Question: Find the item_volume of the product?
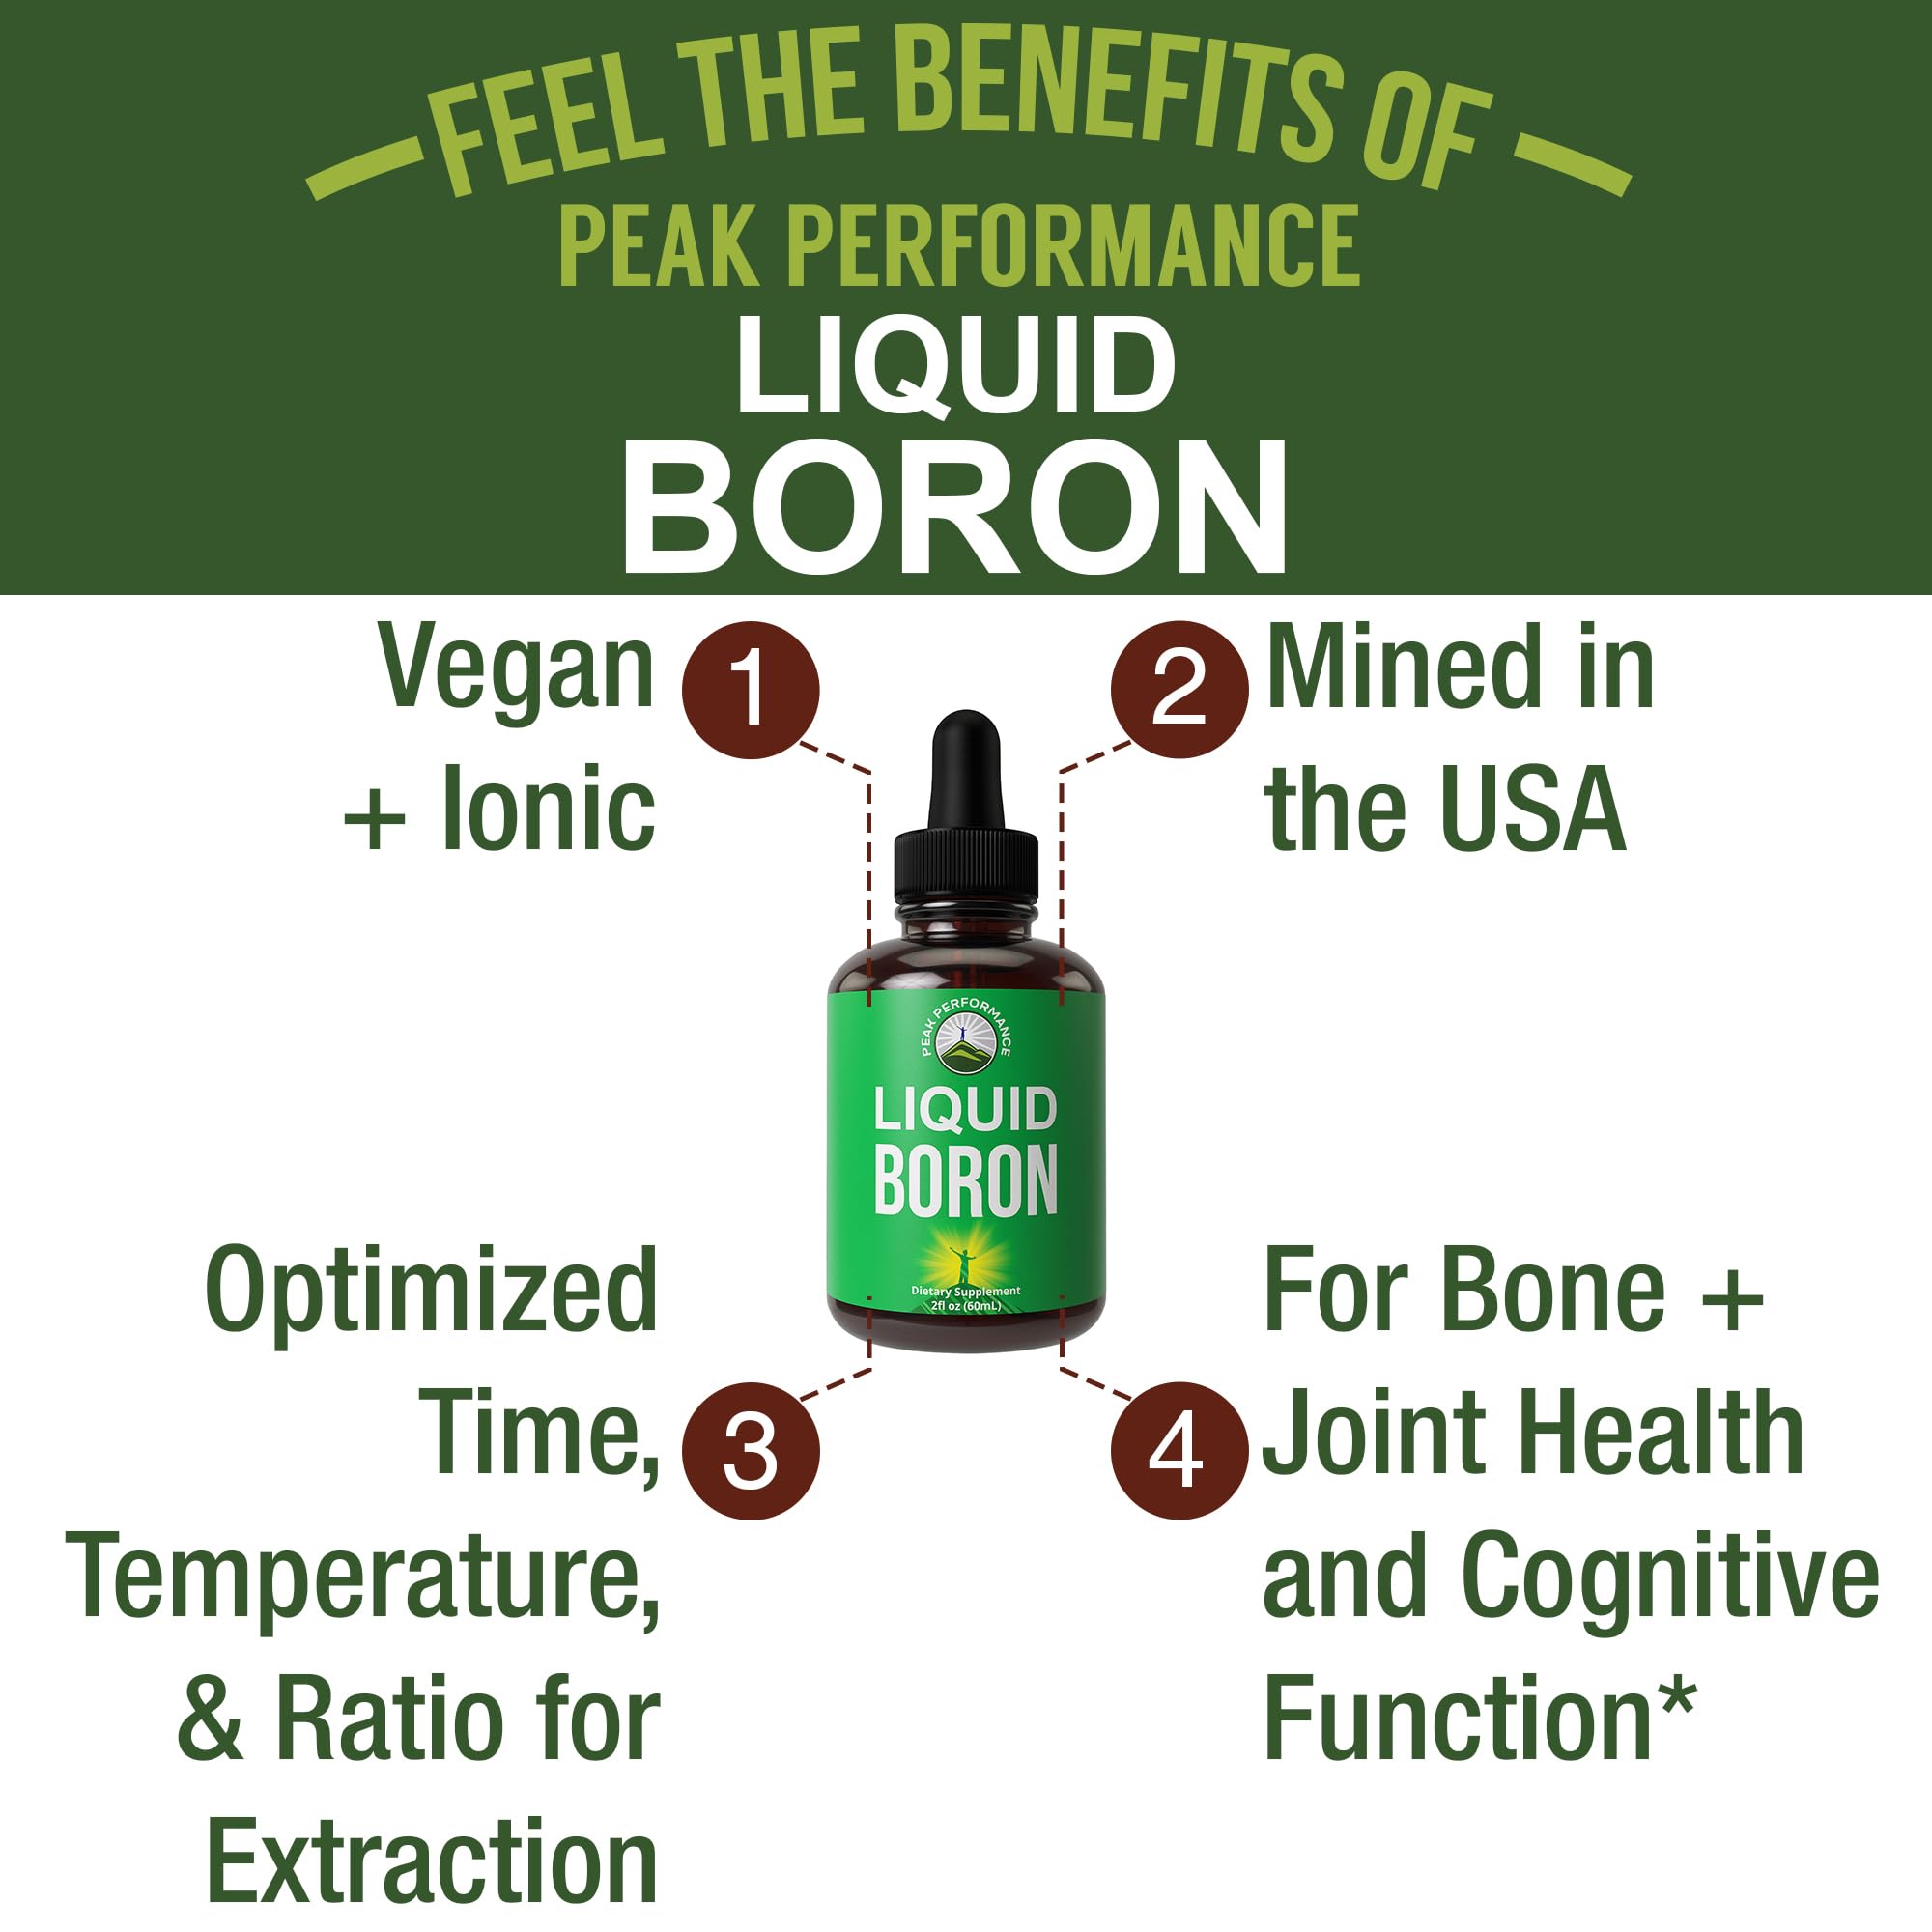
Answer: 2.0 fluid ounce